Destruction Derby Raw

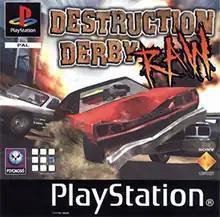
European cover art

Destruction Derby Raw is a 2000 racing video game developed by Studio 33 and published by Sony Computer Entertainment for the PlayStation. it is the third main installment in Psygnosis's "Destruction Derby" series following "Destruction Derby 2" (1996), and fourth overall after the Nintendo 64 exclusive "Destruction Derby 64" (1999).